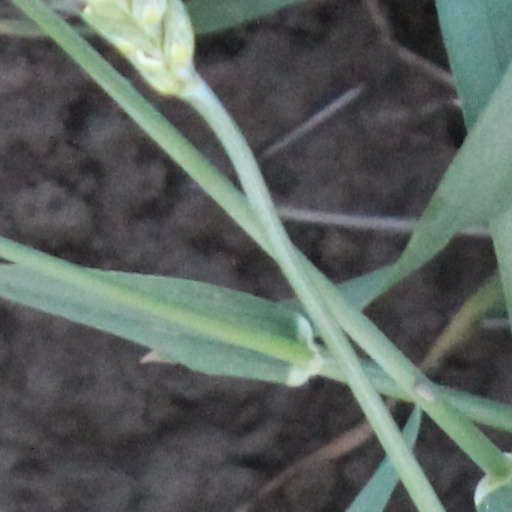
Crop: wheat